Aayutha Ezhuthu

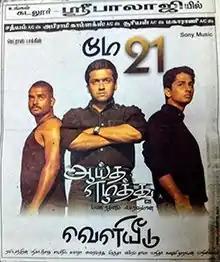
Theatrical release poster

Aayutha Ezhuthu is a 2004 Indian Tamil-language political action film directed by Mani Ratnam. The film, loosely based on the life of George Reddy, a scholar from Osmania University of Hyderabad, stars Suriya, R. Madhavan, Siddharth, Trisha, Meera Jasmine, and Esha Deol, with Sriman, Janagaraj and Bharathiraja appear in pivotal roles. Notably, this film is the only Tamil film Deol has ever acted in. The film's title was taken from the name of the Tamil letter ஃ – three dots corresponding to the film's three different personalities from completely different strata of society.